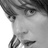
Emotion: surprise